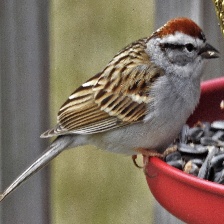
Species: CHIPPING SPARROW
Scientific name: SPIZELLA PASSERINA